Dedun

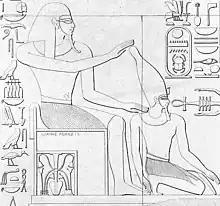
Dedun (left) crowning Thutmose III (kneeling). Relief from the temple of Thutmose III in Semna

Although he is mentioned in the Pyramid Texts of ancient Egypt as being a Nubian deity, there is no evidence that Dedun was worshipped by the Egyptians or that he was worshipped in any location north of Swenet (contemporary Aswan), which was considered the most southerly city of Ancient Egypt. Nevertheless, in the Middle Kingdom of Egypt, during the Egyptian rule over Kush, Dedun was said by the Egyptians to be the protector of deceased Nubian rulers and their god of incense, thereby associated with funerary rites.